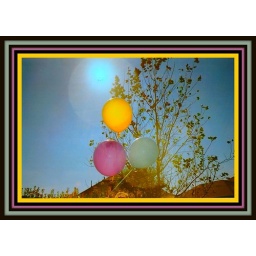
birthday balloons flying in the clear Texas sky...it was for my Grandaughters Birthday. Explore 459. Jan. 27, 2009